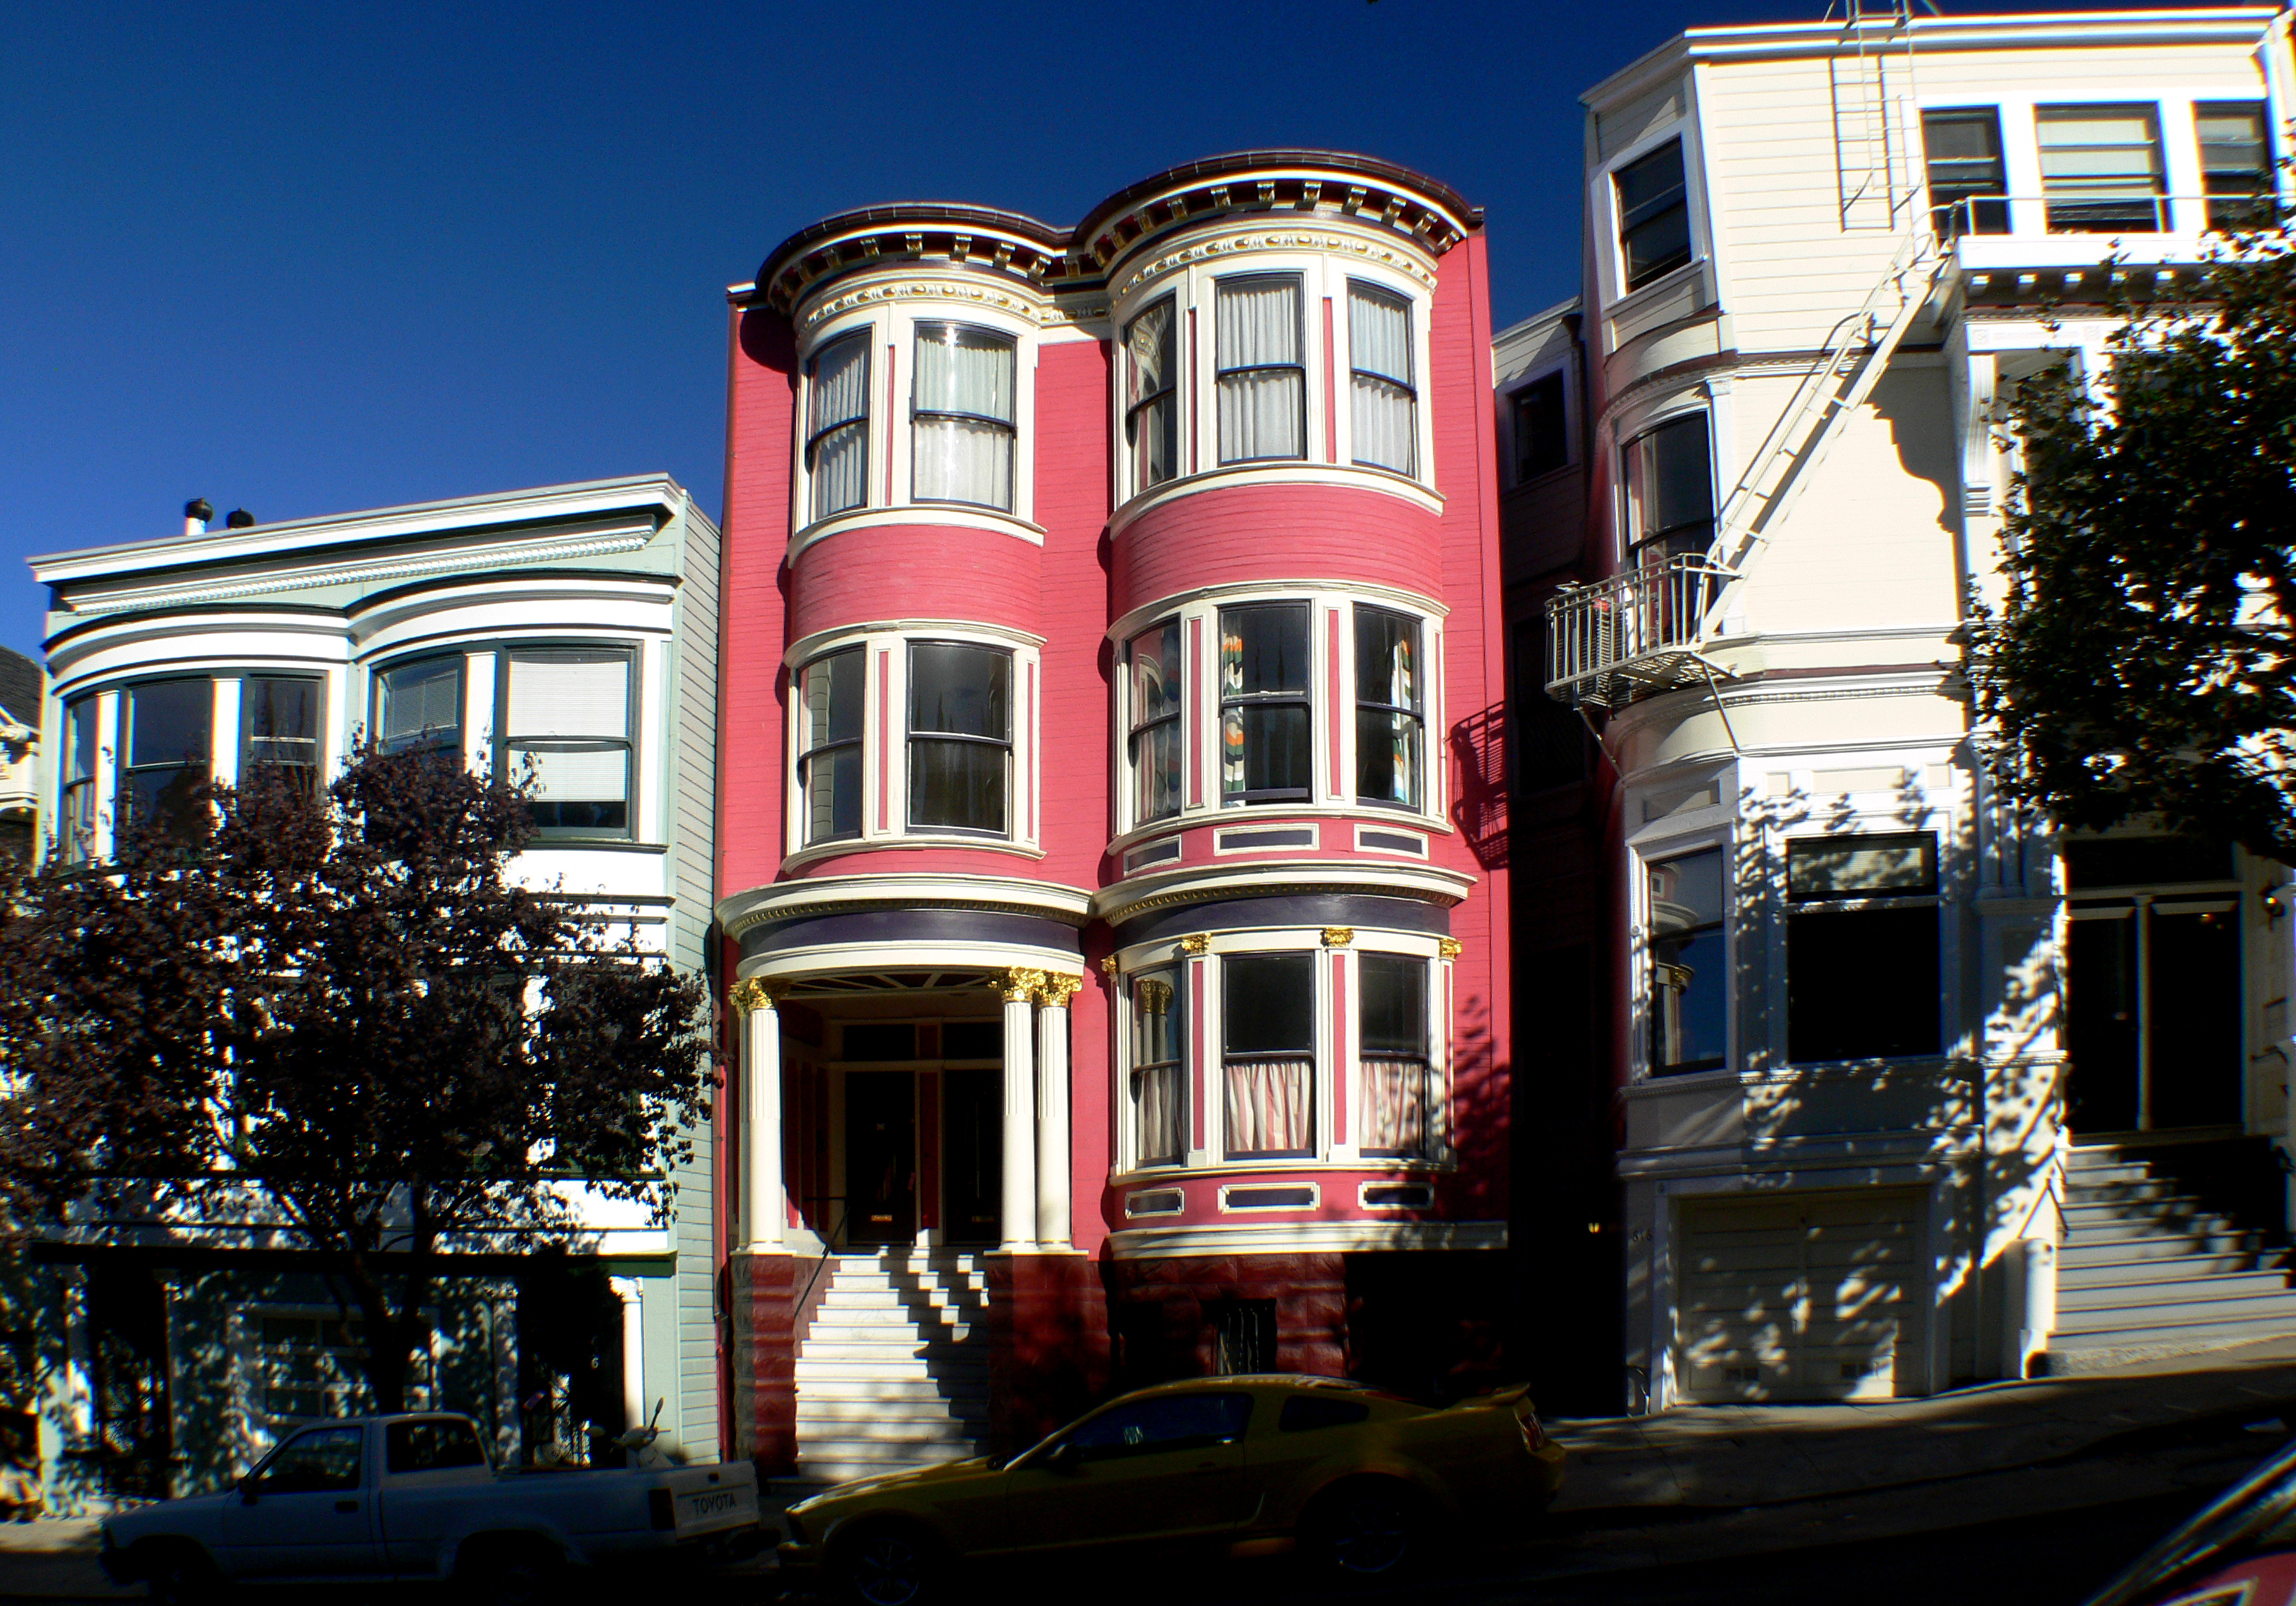
architecture, night, house, window, town, city, cityscape, downtown, evening, landmark, facade, publicdomain, sanfrancisco, houses, paintedladies, almosquare, victorian, urban area